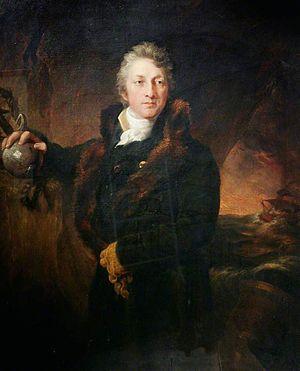
George William Manby, né le 28 novembre 1765 à Denver et décédé le 18 novembre 1854 à Great Yarmouth, est un auteur et inventeur anglais. Il a conçu un dispositif pour sauver la vie des naufragés et la première forme moderne de l'extincteur.